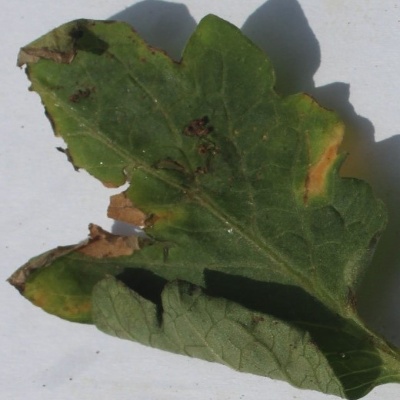
Crop: Tomato
Condition: leaf blight